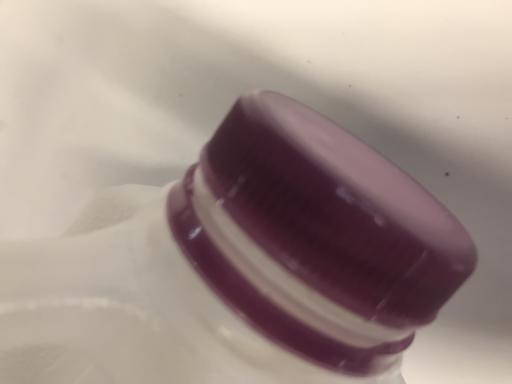
Waste category: plastic